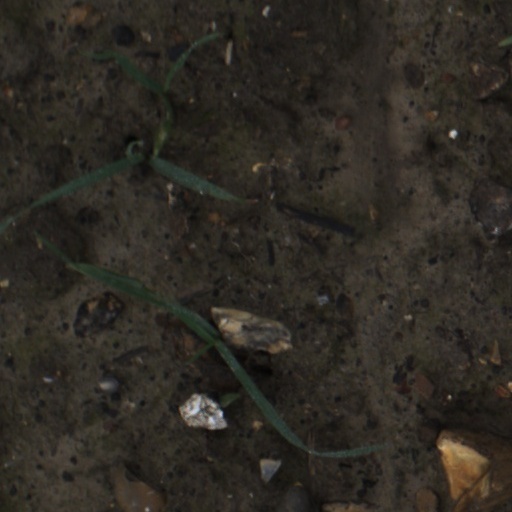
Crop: wheat